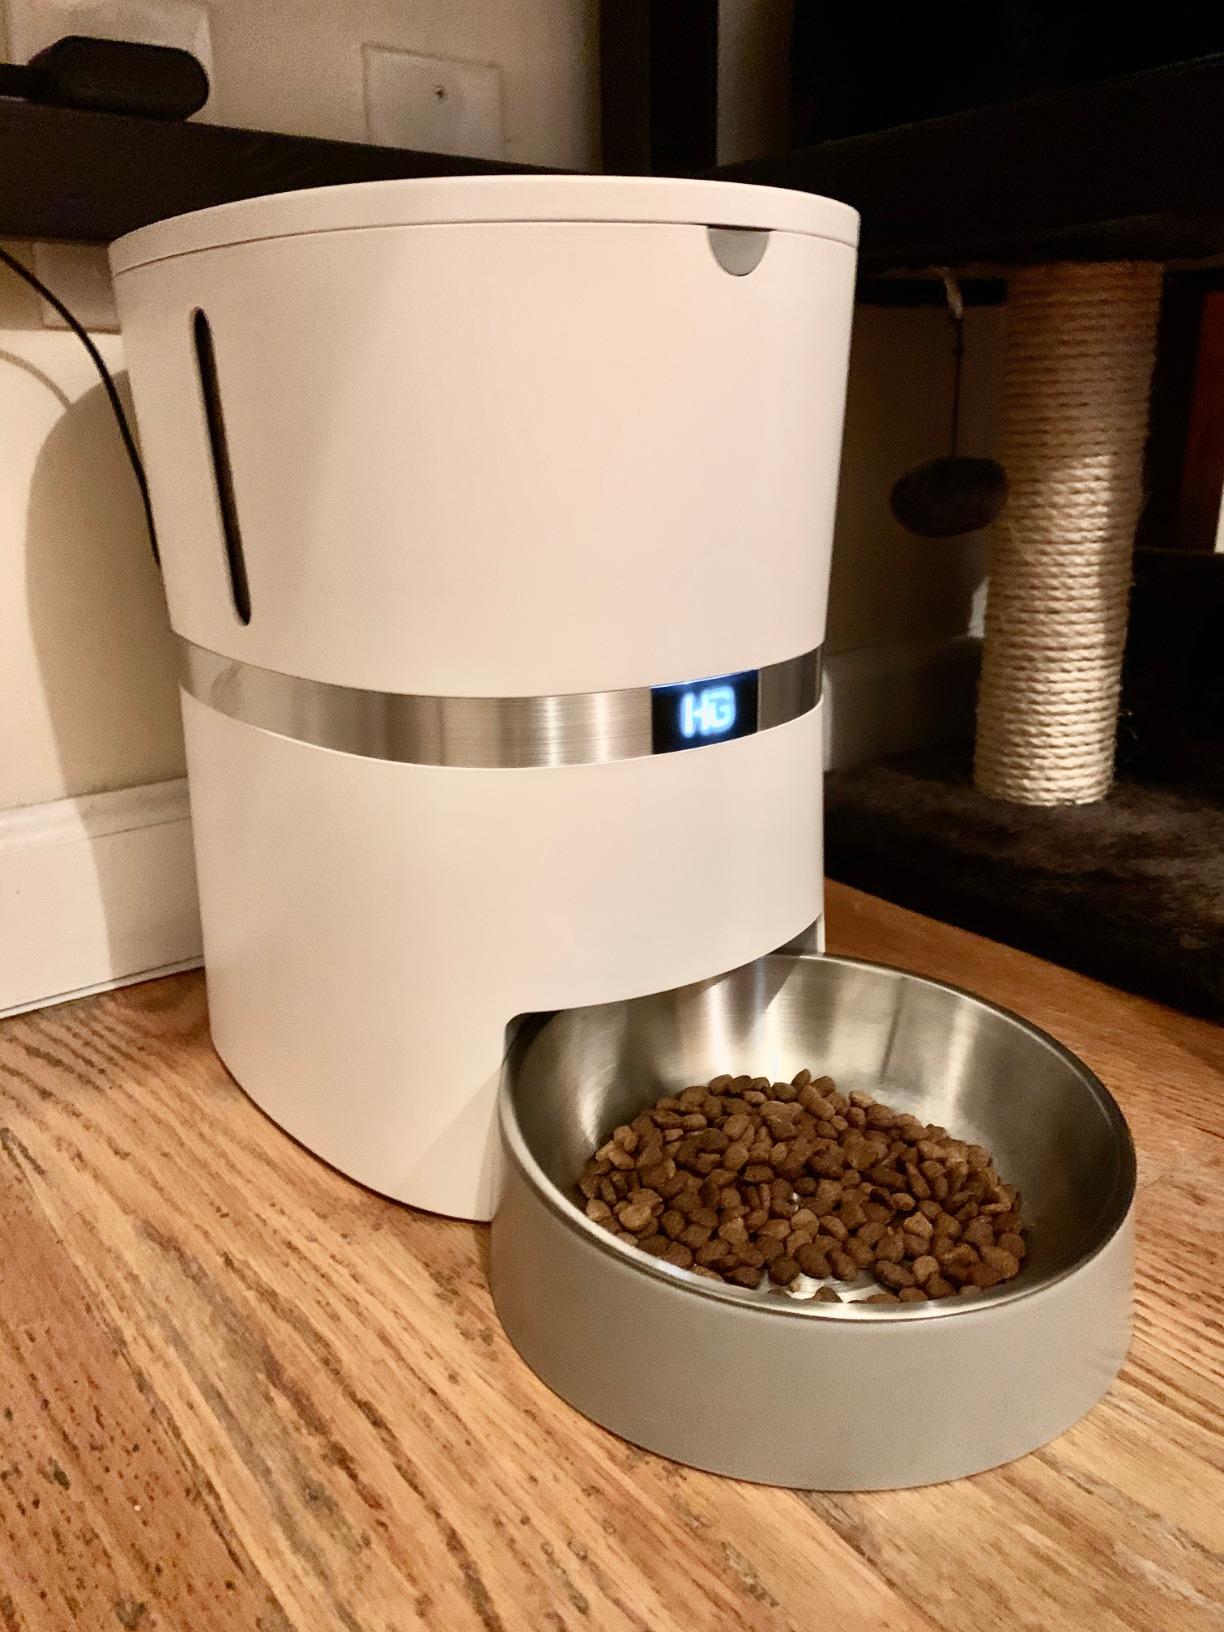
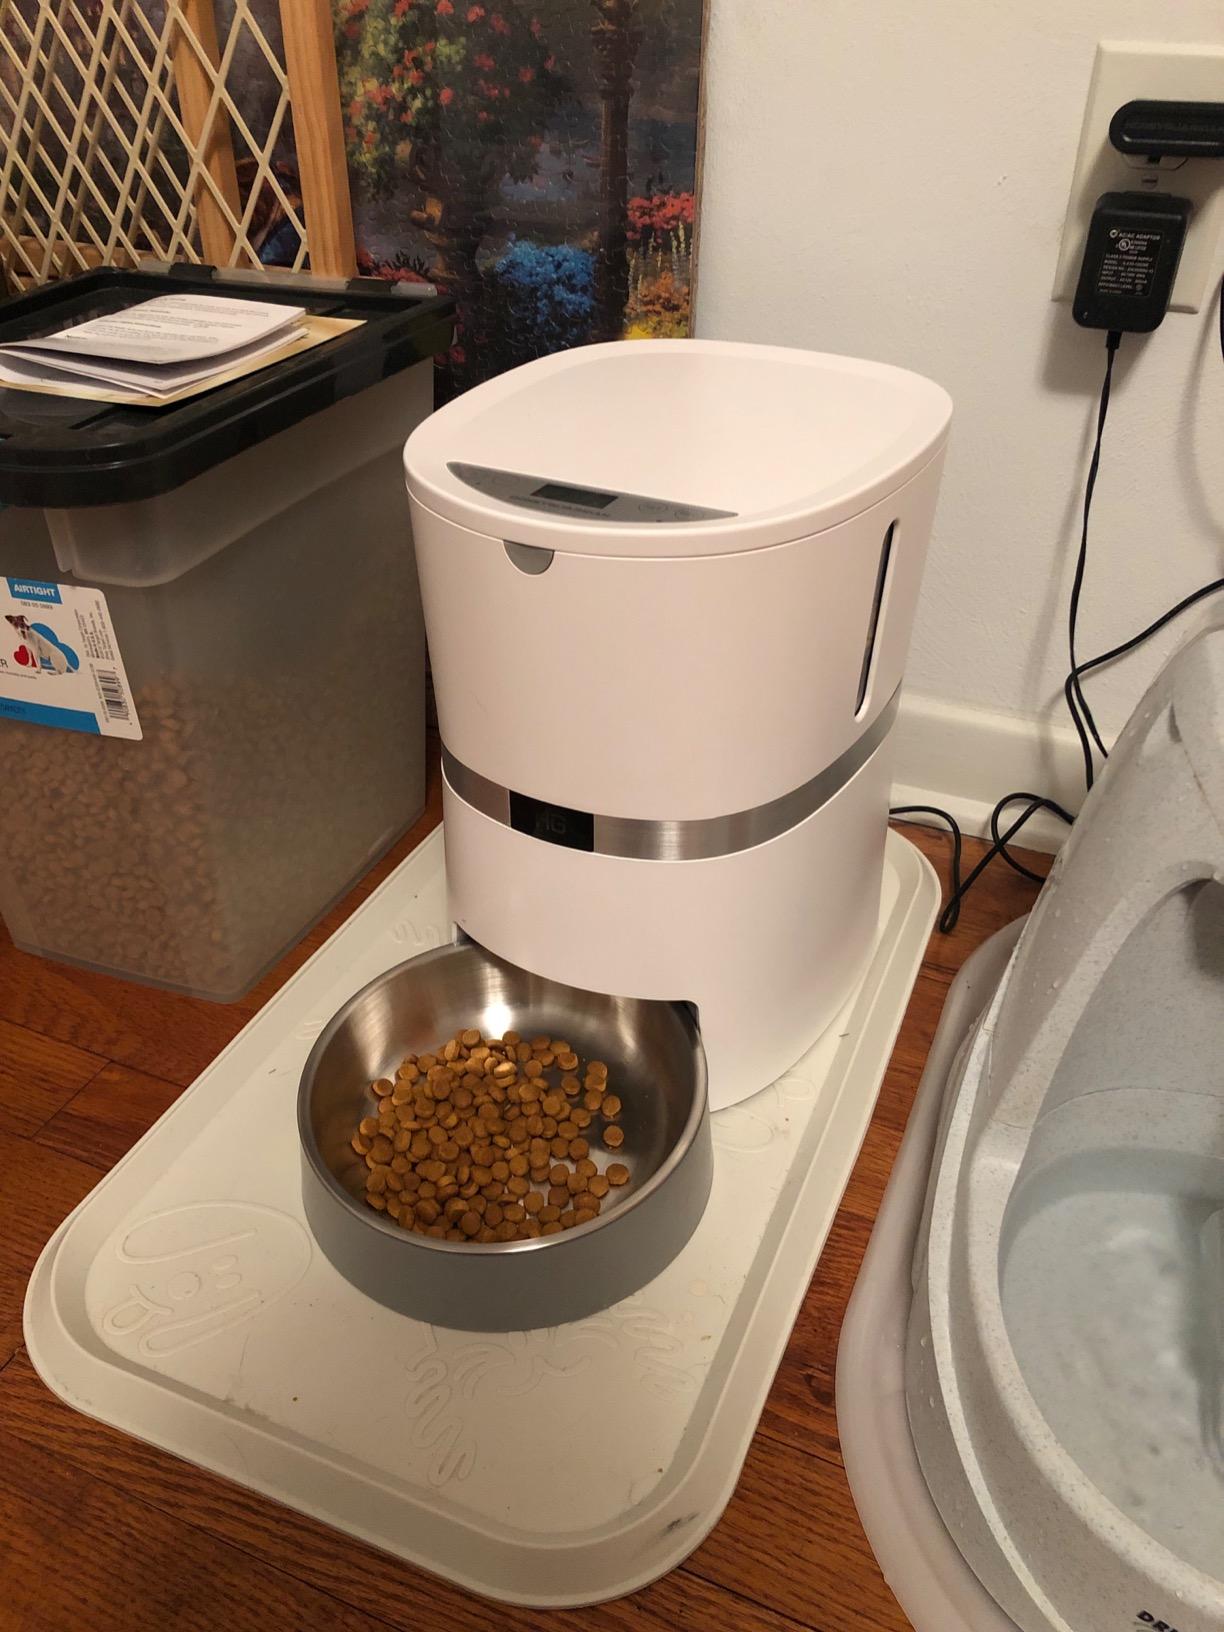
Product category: items_feeder
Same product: yes